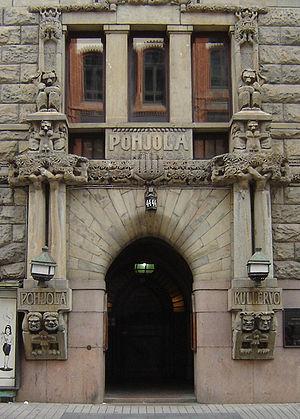
L'architecture de la Finlande a une histoire de plus de 800 ans et, alors que jusqu'à l'époque moderne, l'architecture était fortement influencée par les courants des deux nations voisines de la Finlande, à savoir la Suède et la Russie, dès le début du XIXᵉ siècle, les influences sont venues directement de l'extérieur. Dans un premier temps, lorsque des architectes étrangers itinérants ont commencé à exercer dans le pays, puis lorsque la profession d'architecte finlandais s'y est établie. L'architecture finlandaise a également contribué de manière significative à plusieurs styles internationaux, tels que le Jugendstil, ou Art nouveau, le classicisme nordique et le fonctionnalisme. Plus particulièrement, les travaux de l'architecte moderniste Eliel Saarinen, l'architecte le plus connu du pays, ont eu une influence considérable à l'échelle mondiale. Mais l'architecte moderniste Alvar Aalto, considéré comme l'une des figures majeures de l'histoire mondiale de l'architecture moderne, est encore plus renommé qu'Eliel Saarinen. Dans un article de 1922, intitulé Motifs des âges passés, Aalto discute des influences nationales et internationales en Finlande :
L'Immeuble Pohjola est un immeuble situé dans le quartier de Kluuvi à Helsinki en Finlande.
Le style romantique national, appelé aussi Modern style nordique, a été un style architectural des pays nordiques et de la région de Saint-Pétersbourg qui fut une manifestation de la mouvance nationaliste romantique du XIXᵉ et XXᵉ siècles.